Dark Corners

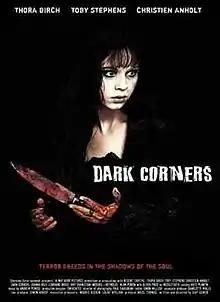
Film poster

Dark Corners is a 2006 horror-thriller film directed by Ray Gower and starring Thora Birch.